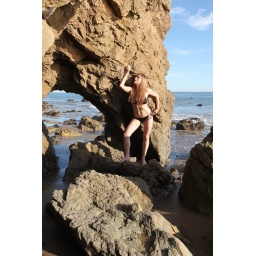
Photoshoot of a pretty model with long blonde hair and blue eyes in a black bikini.